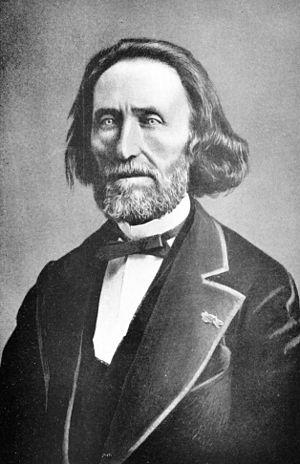
Pierre Millière est un entomologiste français, né le 1ᵉʳ décembre 1811 à Saint-Jean-de-Losne et mort le 29 mai 1887 à Cannes.